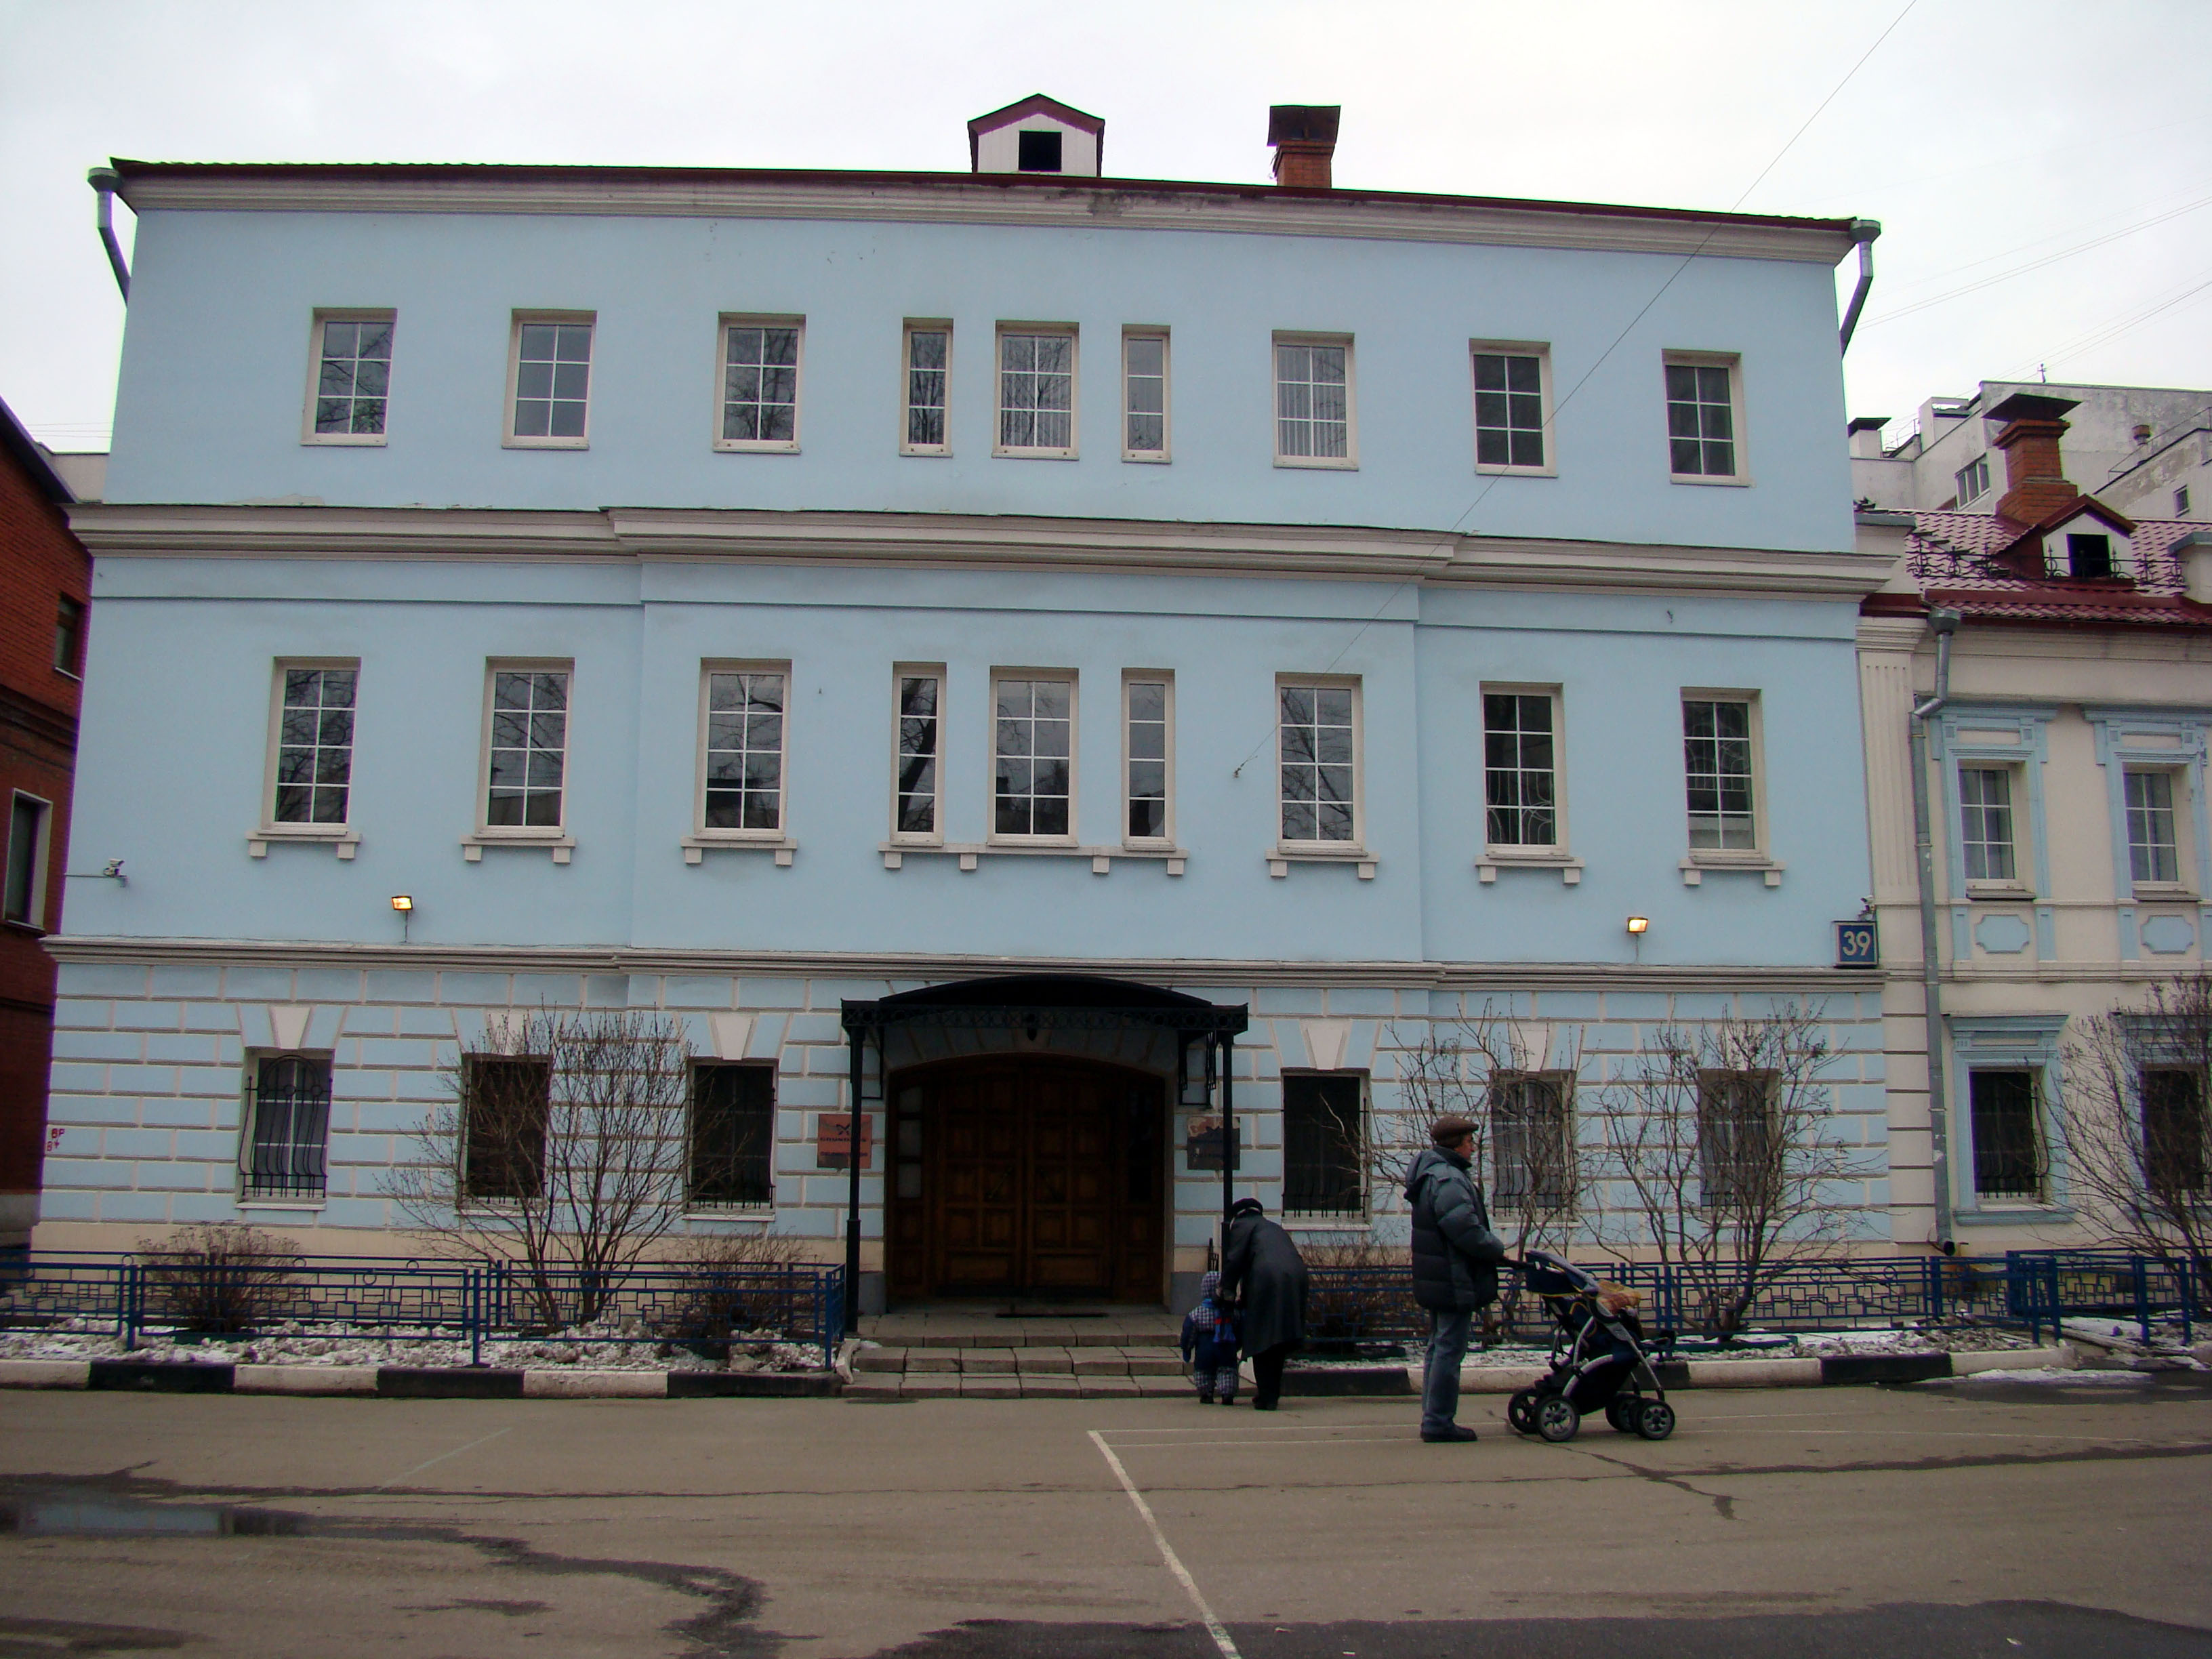
architecture, town, building, city, cityscape, downtown, plaza, facade, property, synagogue, sony, moscow, tourist attraction, estate, russia, cityscapes, moskau, moscou, dsc, h9, dsch9